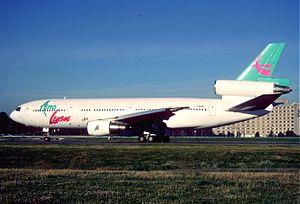
AéroLyon était une ancienne compagnie long-courrier charter française créée en 1996 et disparue en 2002. Filiale de Nouvelles Frontières et compagnie sœur de Corsair, elle était spécialisée dans les vols longs-courriers charters pour le compte du voyagiste à destination des Antilles françaises et de La Réunion au départ de la province française.